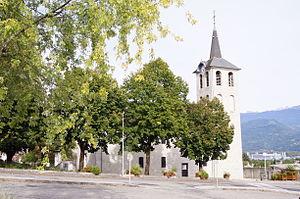
L'Eglise
Bernin est une commune française, située dans le département de l'Isère en région Auvergne-Rhône-Alpes.